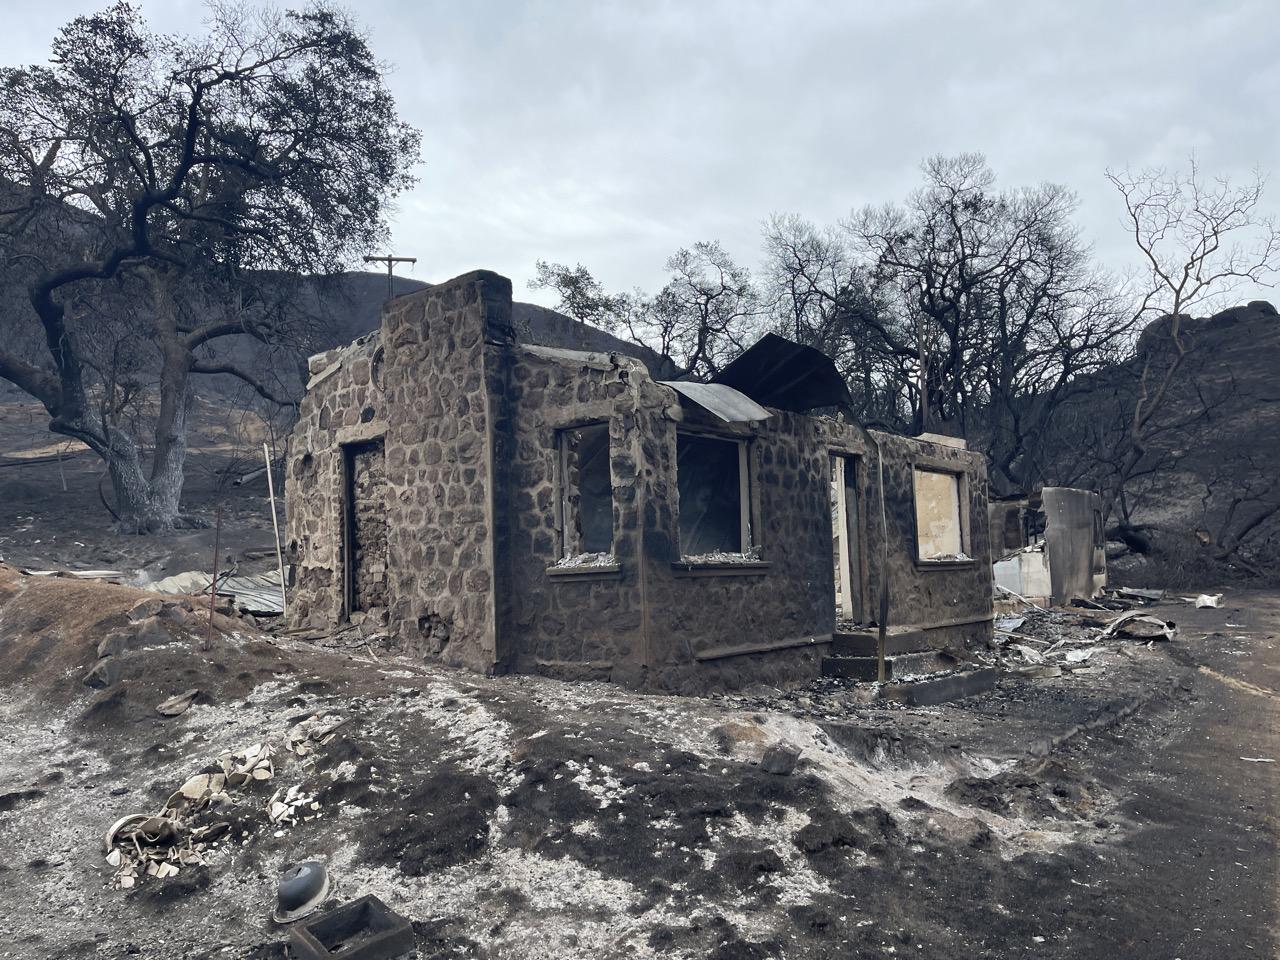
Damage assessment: destroyed